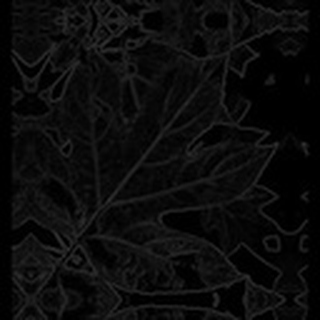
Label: healthy_cotton